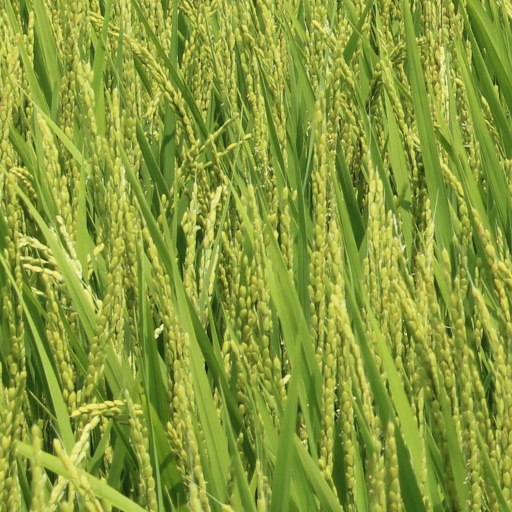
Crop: rice